Bob Nash (basketball)

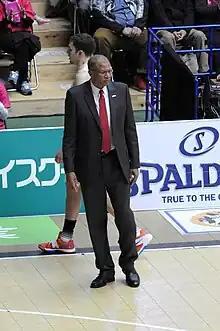
Nash in 2019

Robert Lee Nash (born August 24, 1950) is an American former professional basketball player and coach. He played college basketball for the Hawaii Rainbow Warriors and was the ninth overall pick in the 1972 NBA draft. Nash played six seasons in the National Basketball Association (NBA) for the Detroit Pistons and Kansas City Kings. He also played in the American Basketball Association with the San Diego Conquistadors and the Continental Basketball Association with the Hawaii Volcanos for one season each.